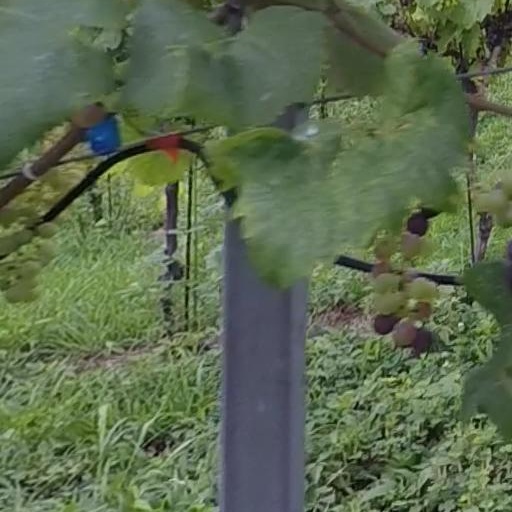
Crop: grape